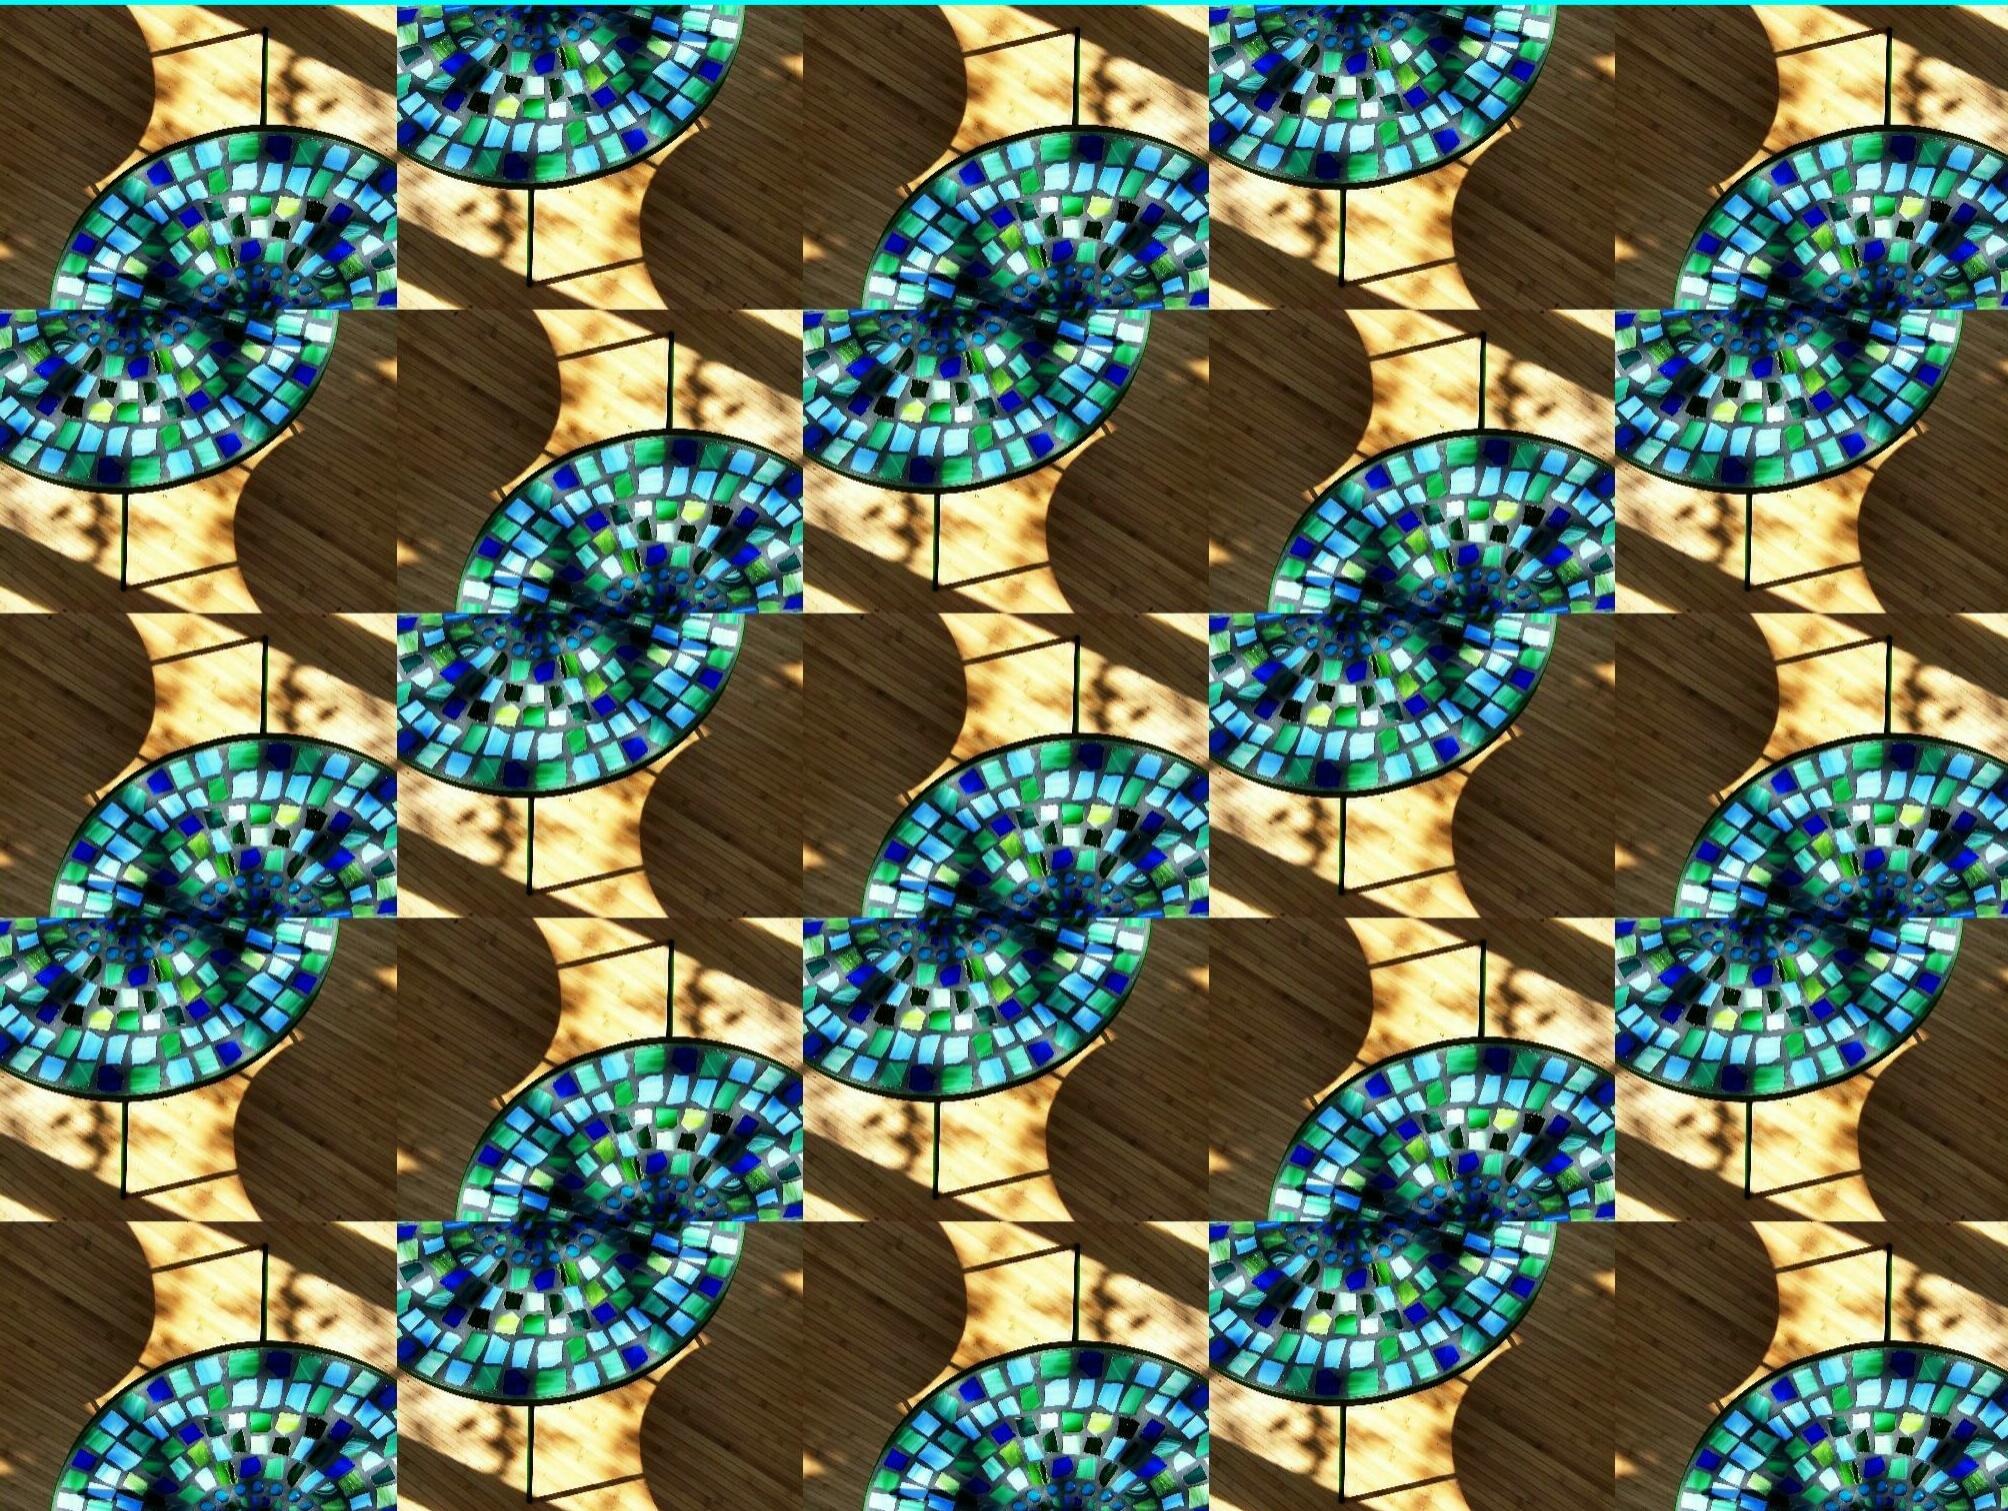
light, structure, texture, window, glass, pattern, color, ceramic, shadow, tile, contrast, colorful, material, stained glass, circle, deco, art, background, turquoise, design, decorative, symmetry, mosaic, reflections, mirroring, kaleidoscope, artfully, symmetrically, shadow play, hispanic, mosaic table, mosaic stones